Princess Charlotte of Hesse-Darmstadt

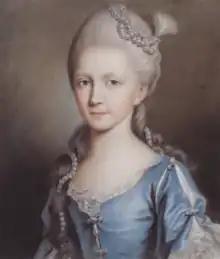
Charlotte of Hesse-Darmstadt, Duchess of Mecklenburg-Strelitz

Charlotte Wilhelmine Christiane Marie of Hesse-Darmstadt (5 November 1755, Darmstadt – 12 December 1785, Hanover), was by marriage Duchess of Mecklenburg-Strelitz.